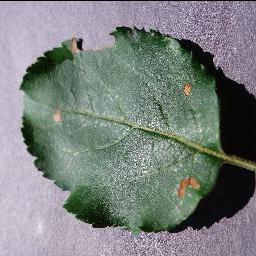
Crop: apple
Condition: black_rot